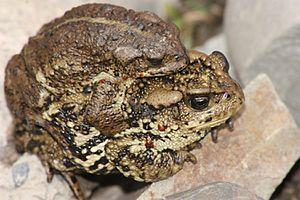
Un couple de bufo tibetanus copulant à 4000 mètres d'altitude dans le Sichuan